Germany at the 1912 Summer Olympics

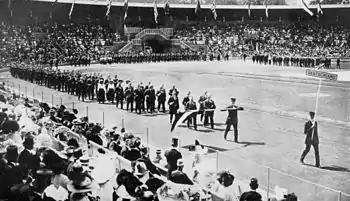
The team of Germany at the opening ceremony.

Germany competed at the 1912 Summer Olympics in Stockholm, Sweden. 185 competitors, 180 men and 5 women, took part in 69 events in 14 sports. Due to the political fallout from World War I, this was the country's last appearance until 1928.